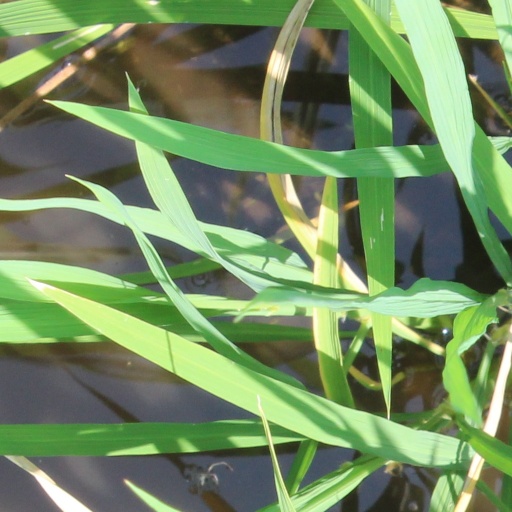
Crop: rice